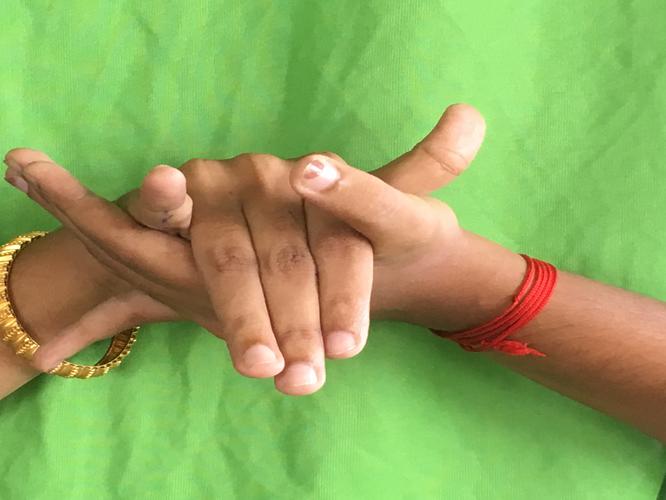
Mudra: Kurma
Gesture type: double_hand